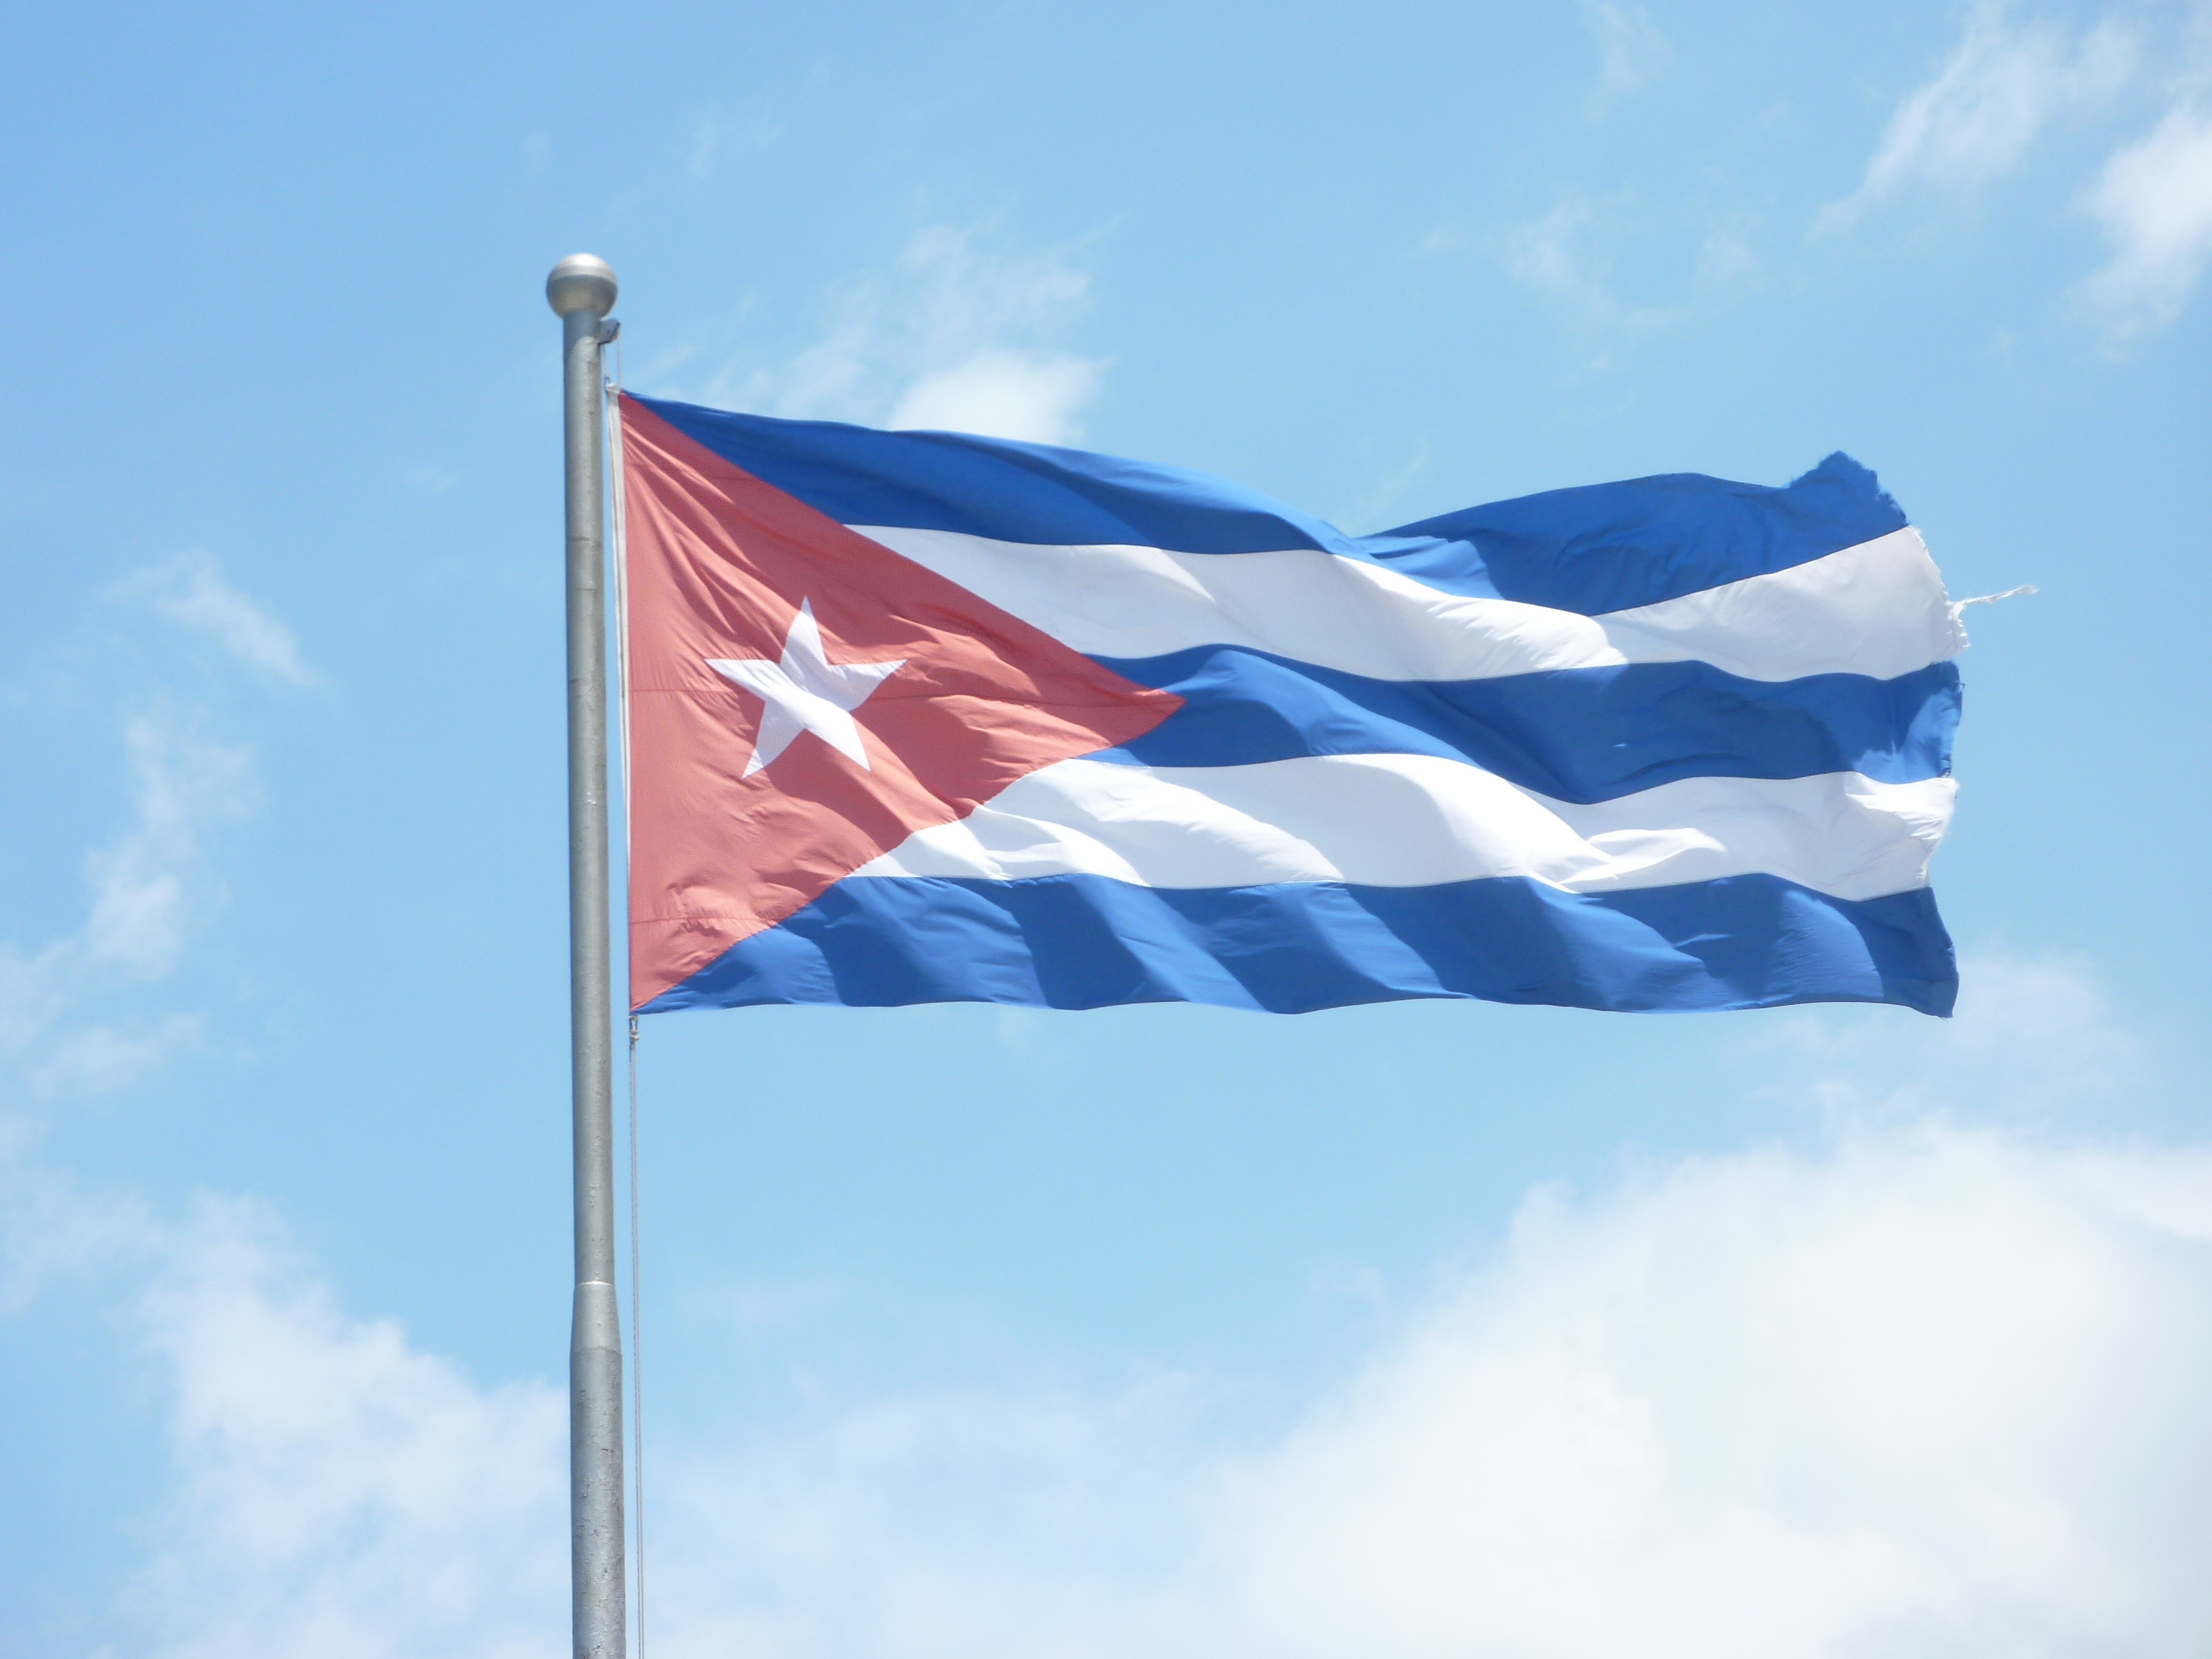
wind, flag, blue, cuba, revolution, cuban, havana, flag of the united states, cuban flag